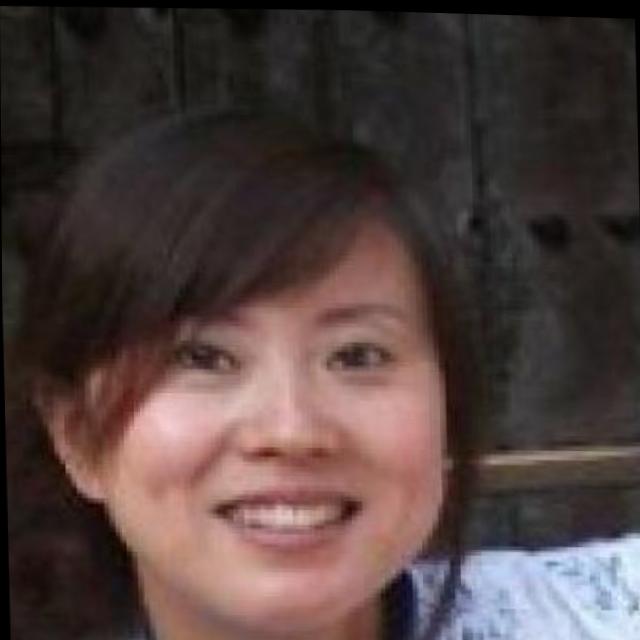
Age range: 21-44